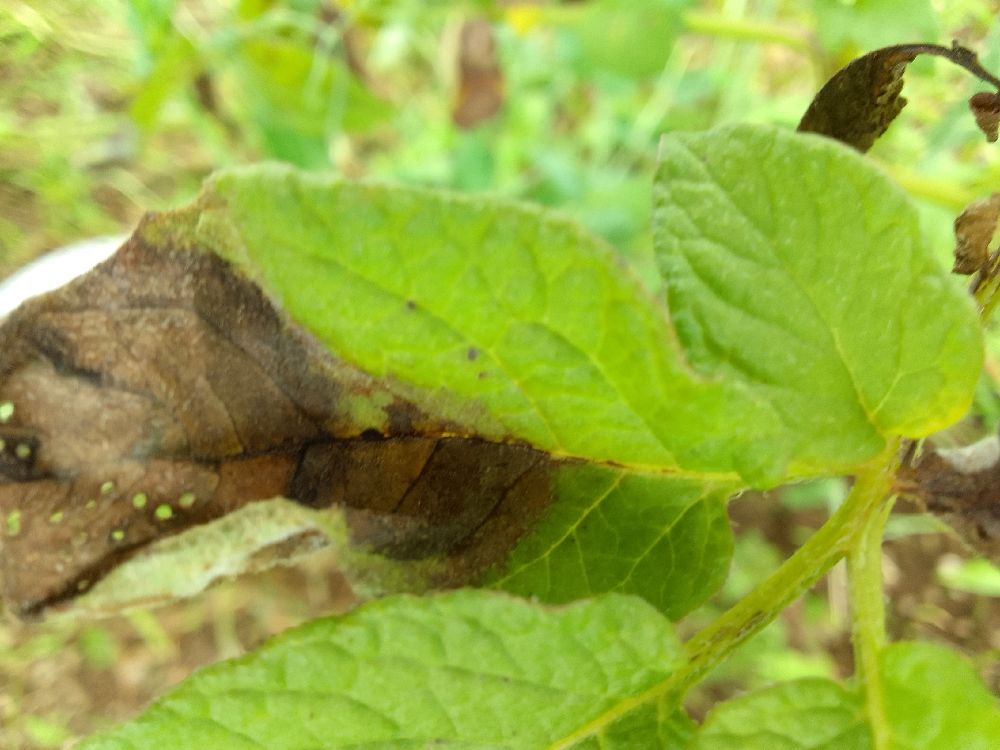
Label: Late blight